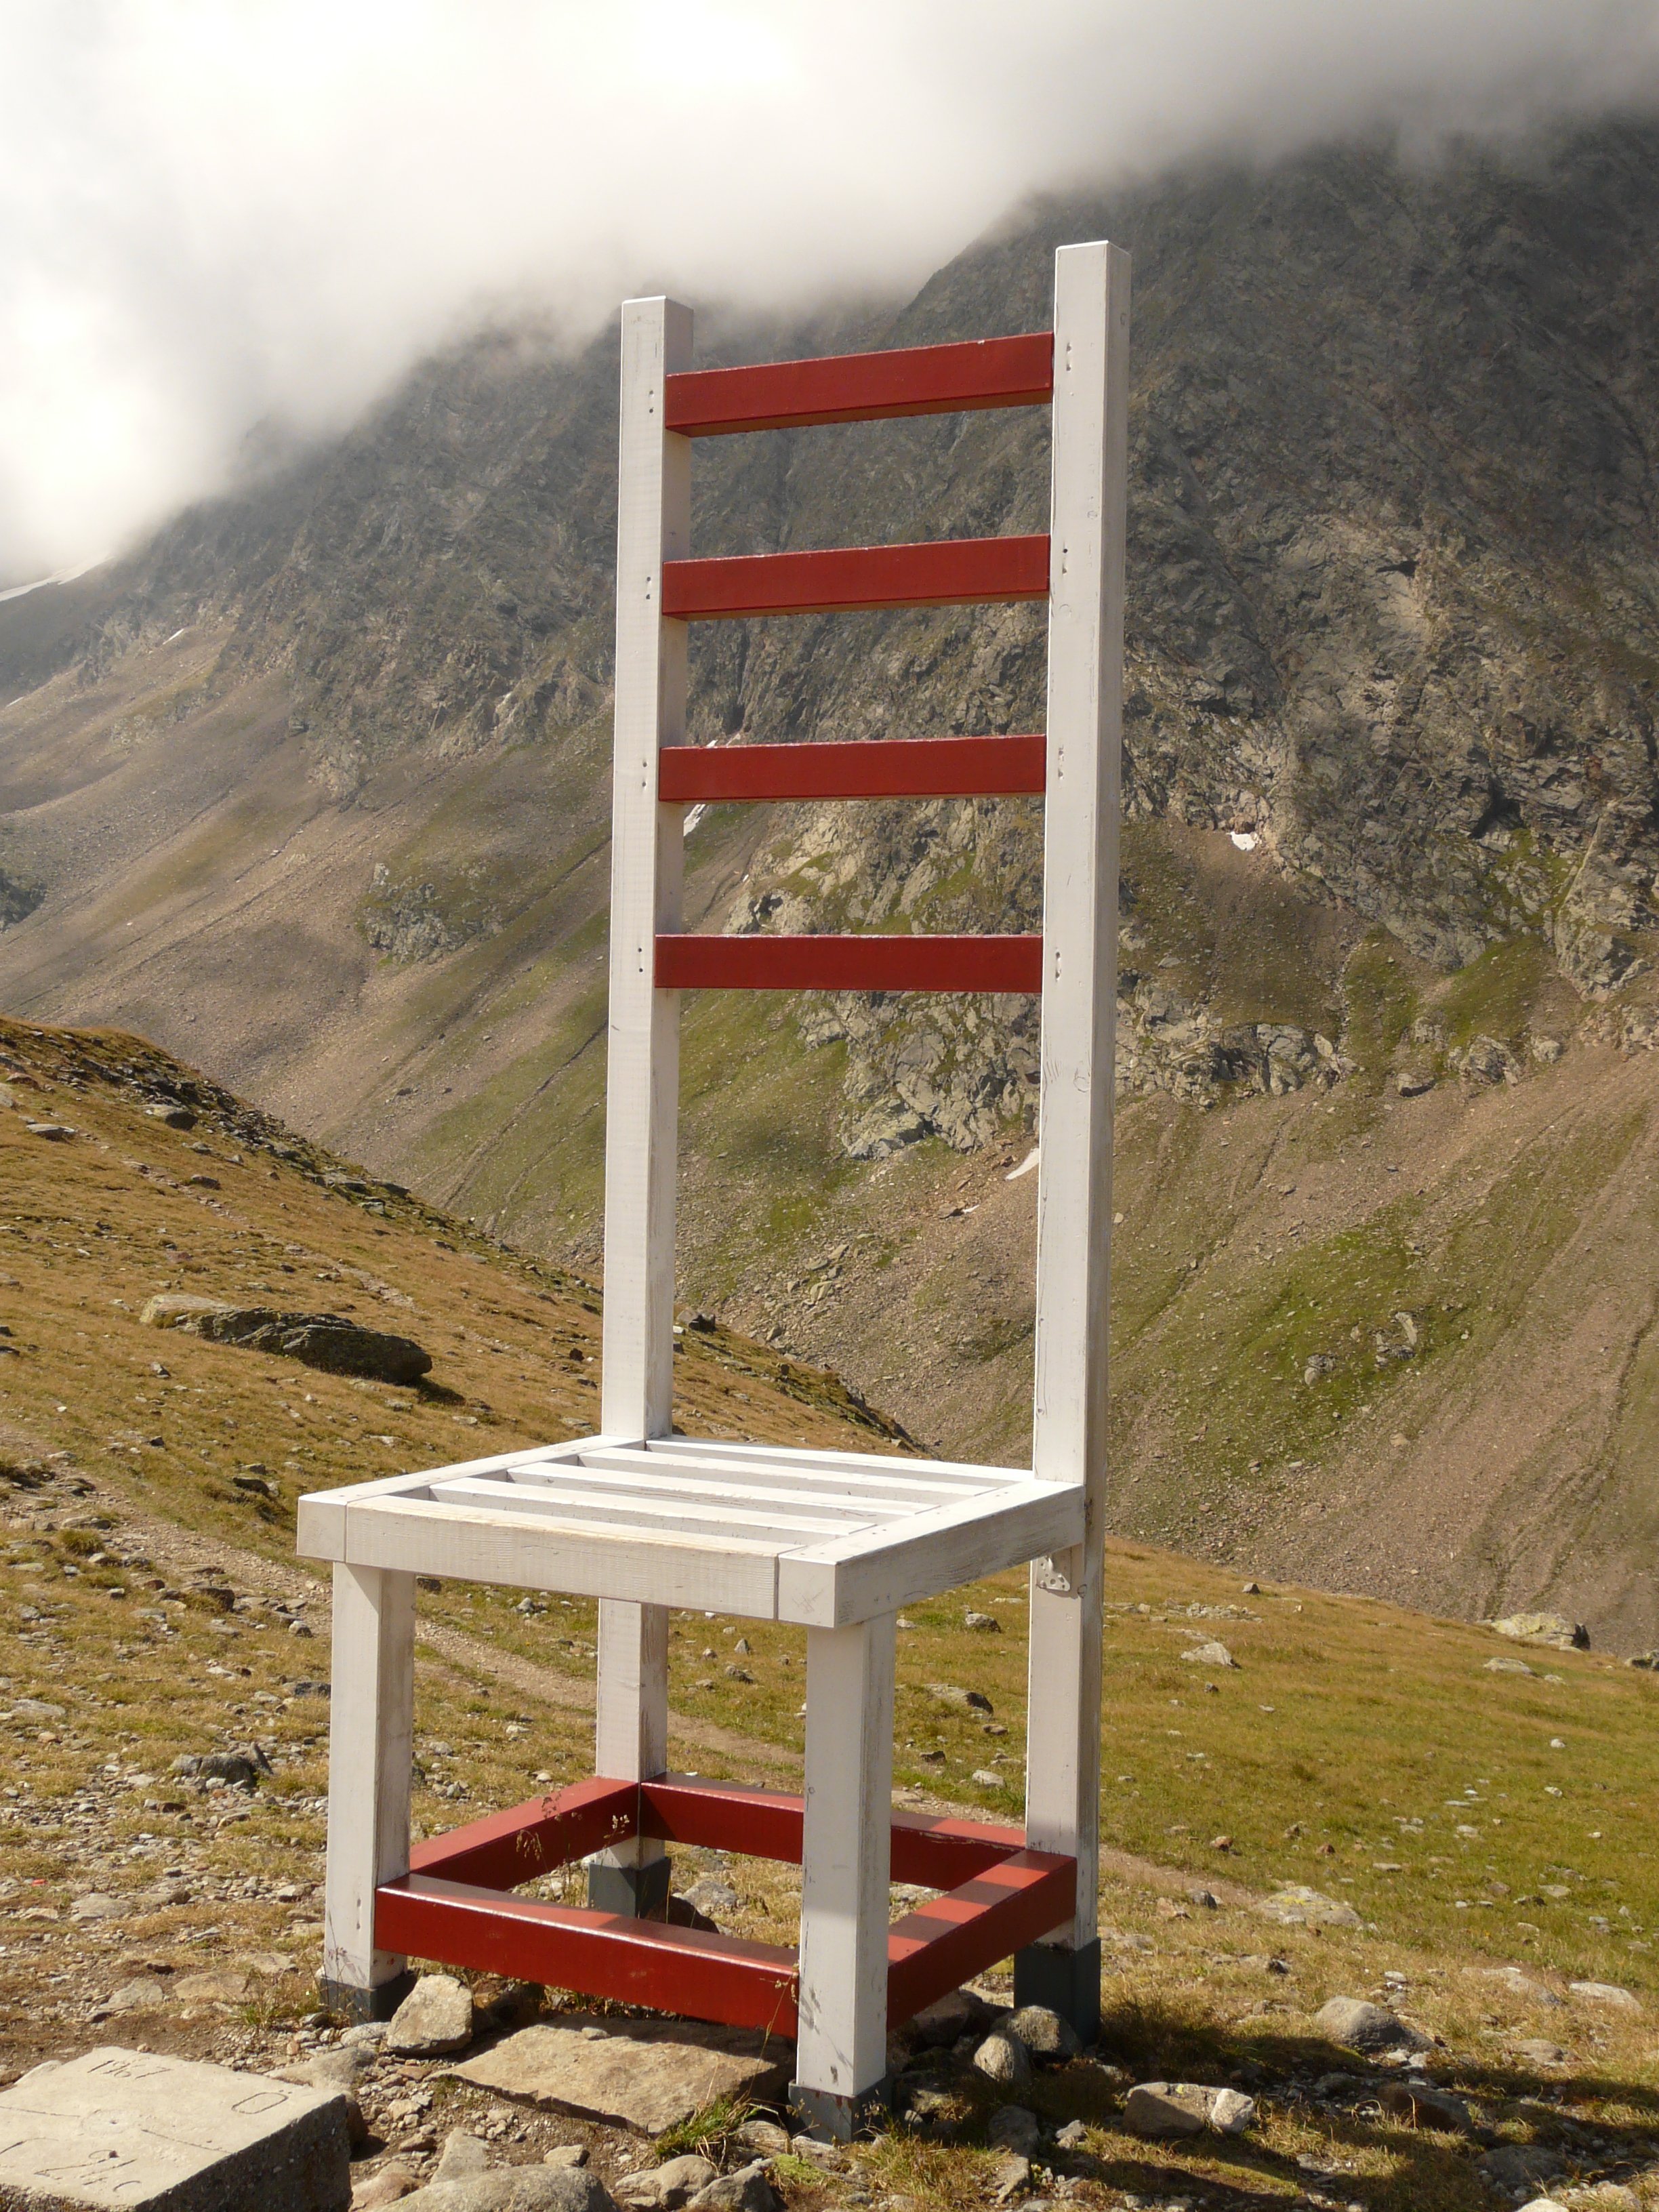
chair, seat, tower, rest, art, timmelsjoch, plus size, oversized